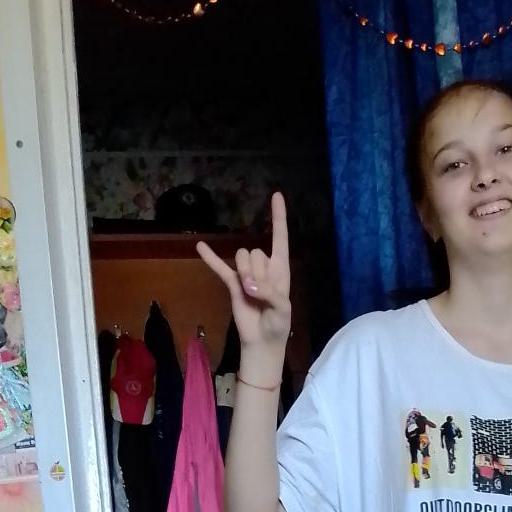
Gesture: rock